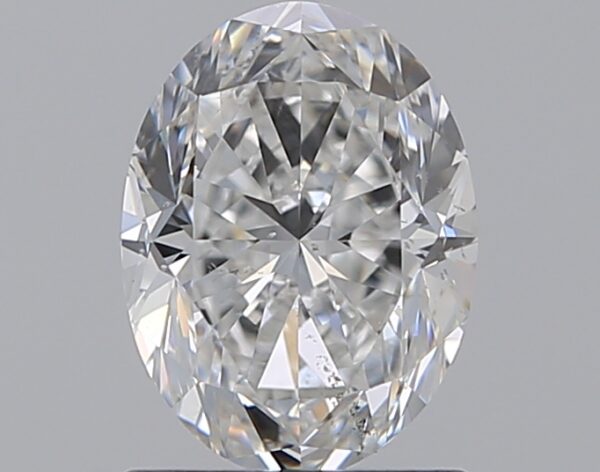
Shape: oval
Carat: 1.2
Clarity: SI1
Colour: E
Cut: GD
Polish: EX
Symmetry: VG
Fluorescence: N
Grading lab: GIA
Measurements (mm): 7.62 x 5.71 x 3.9